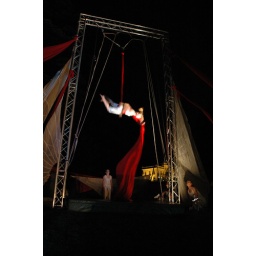
Icarus try-out tijdens Kleuren van de Nacht in Sonsbeek door Circus Poehaa